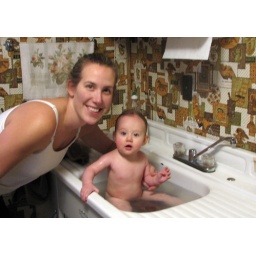
After being away from home for a week in a cabin, she needed a bath. The sink was a great place for it!